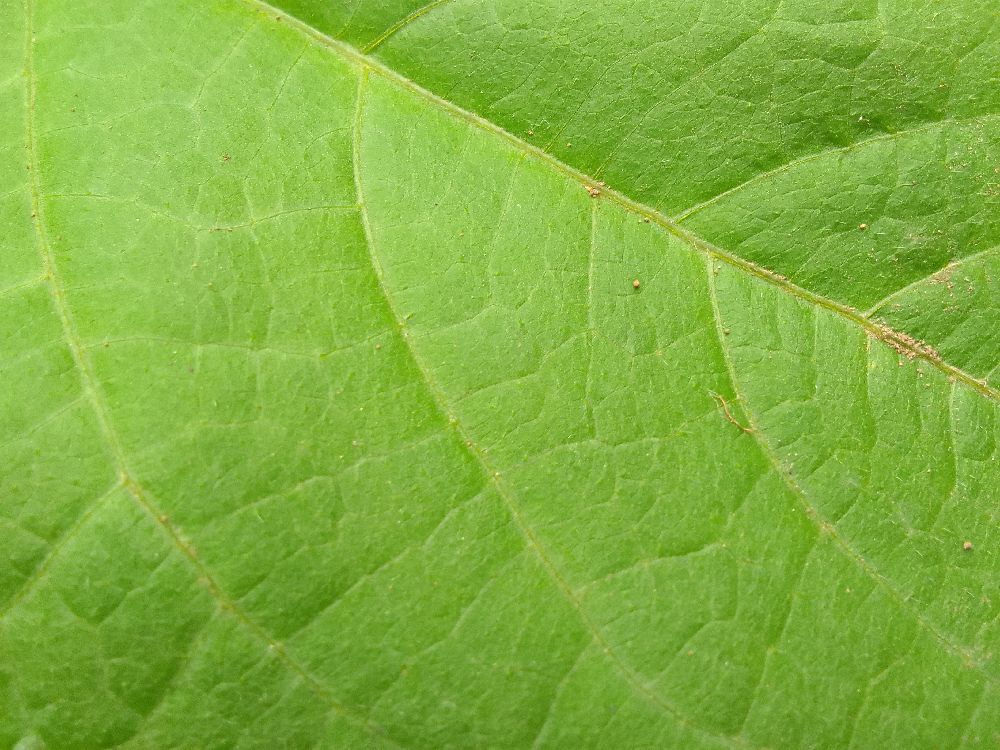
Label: healthy